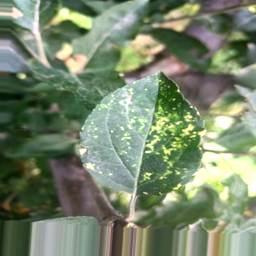
Label: Apple_Mosaic